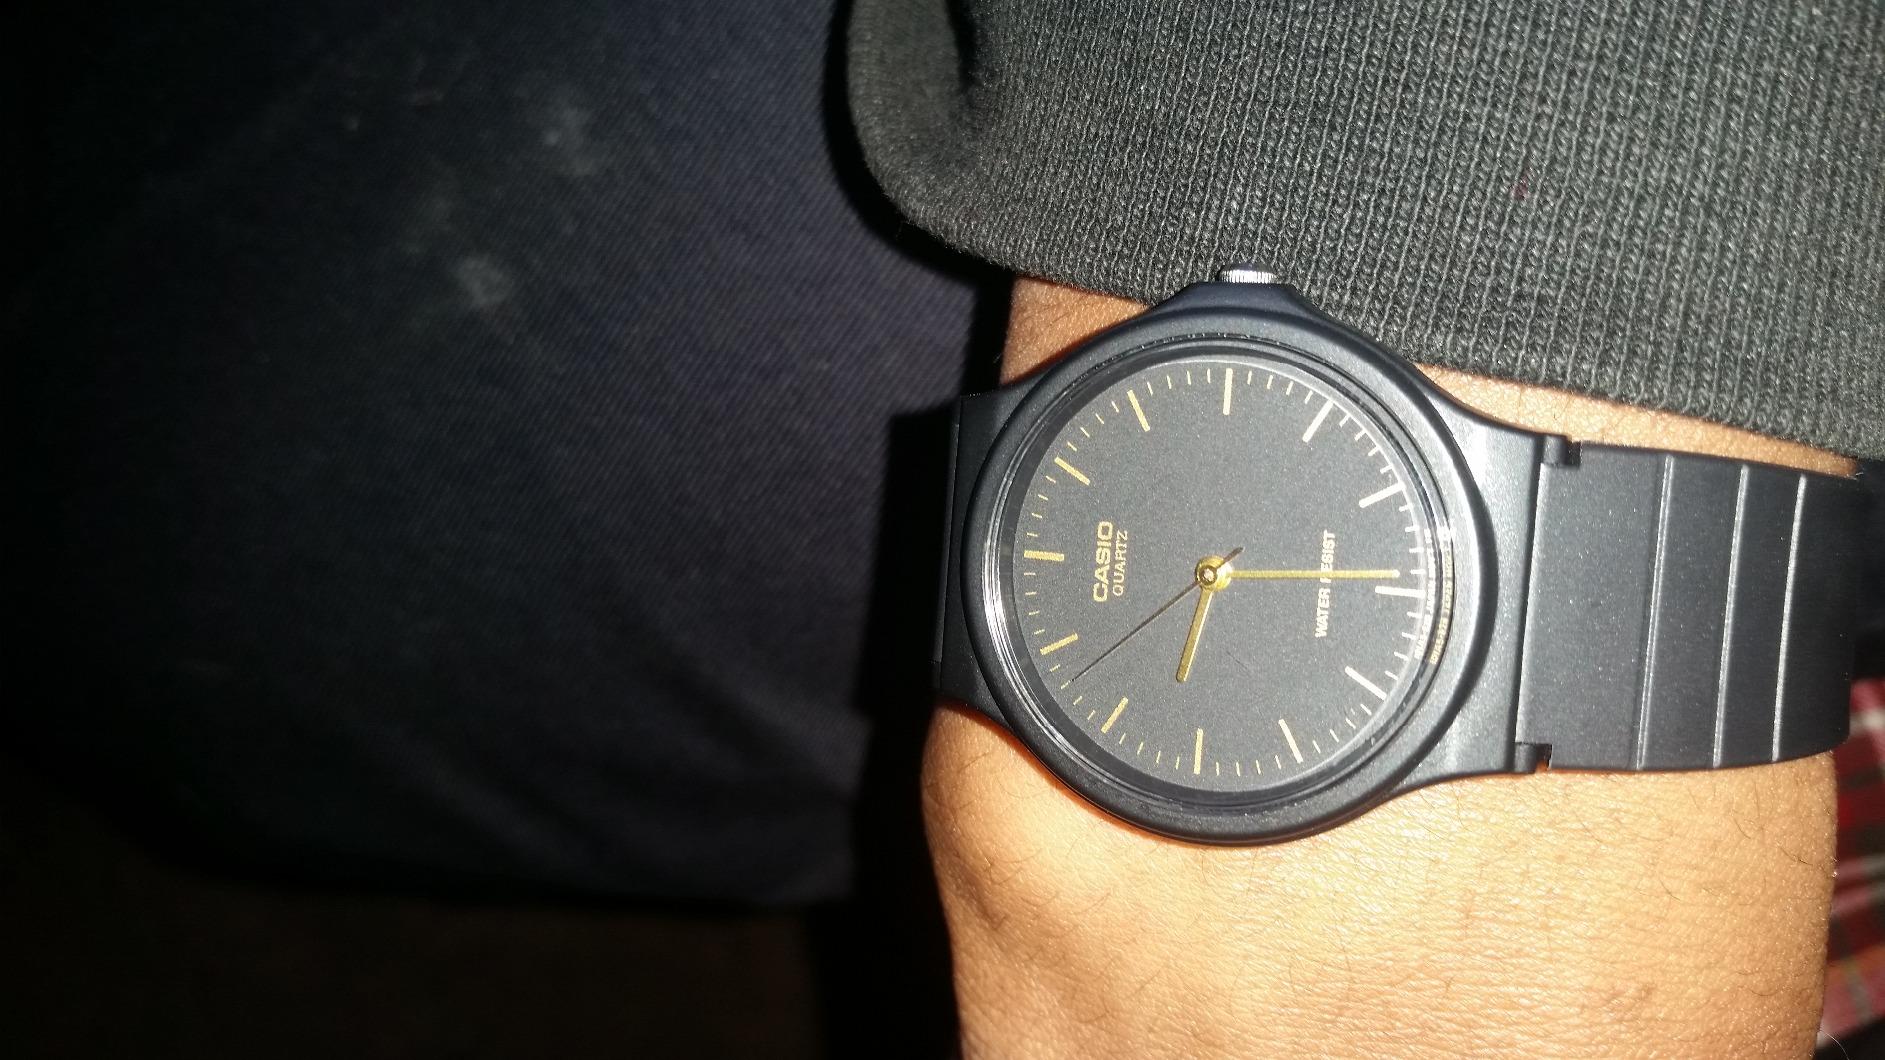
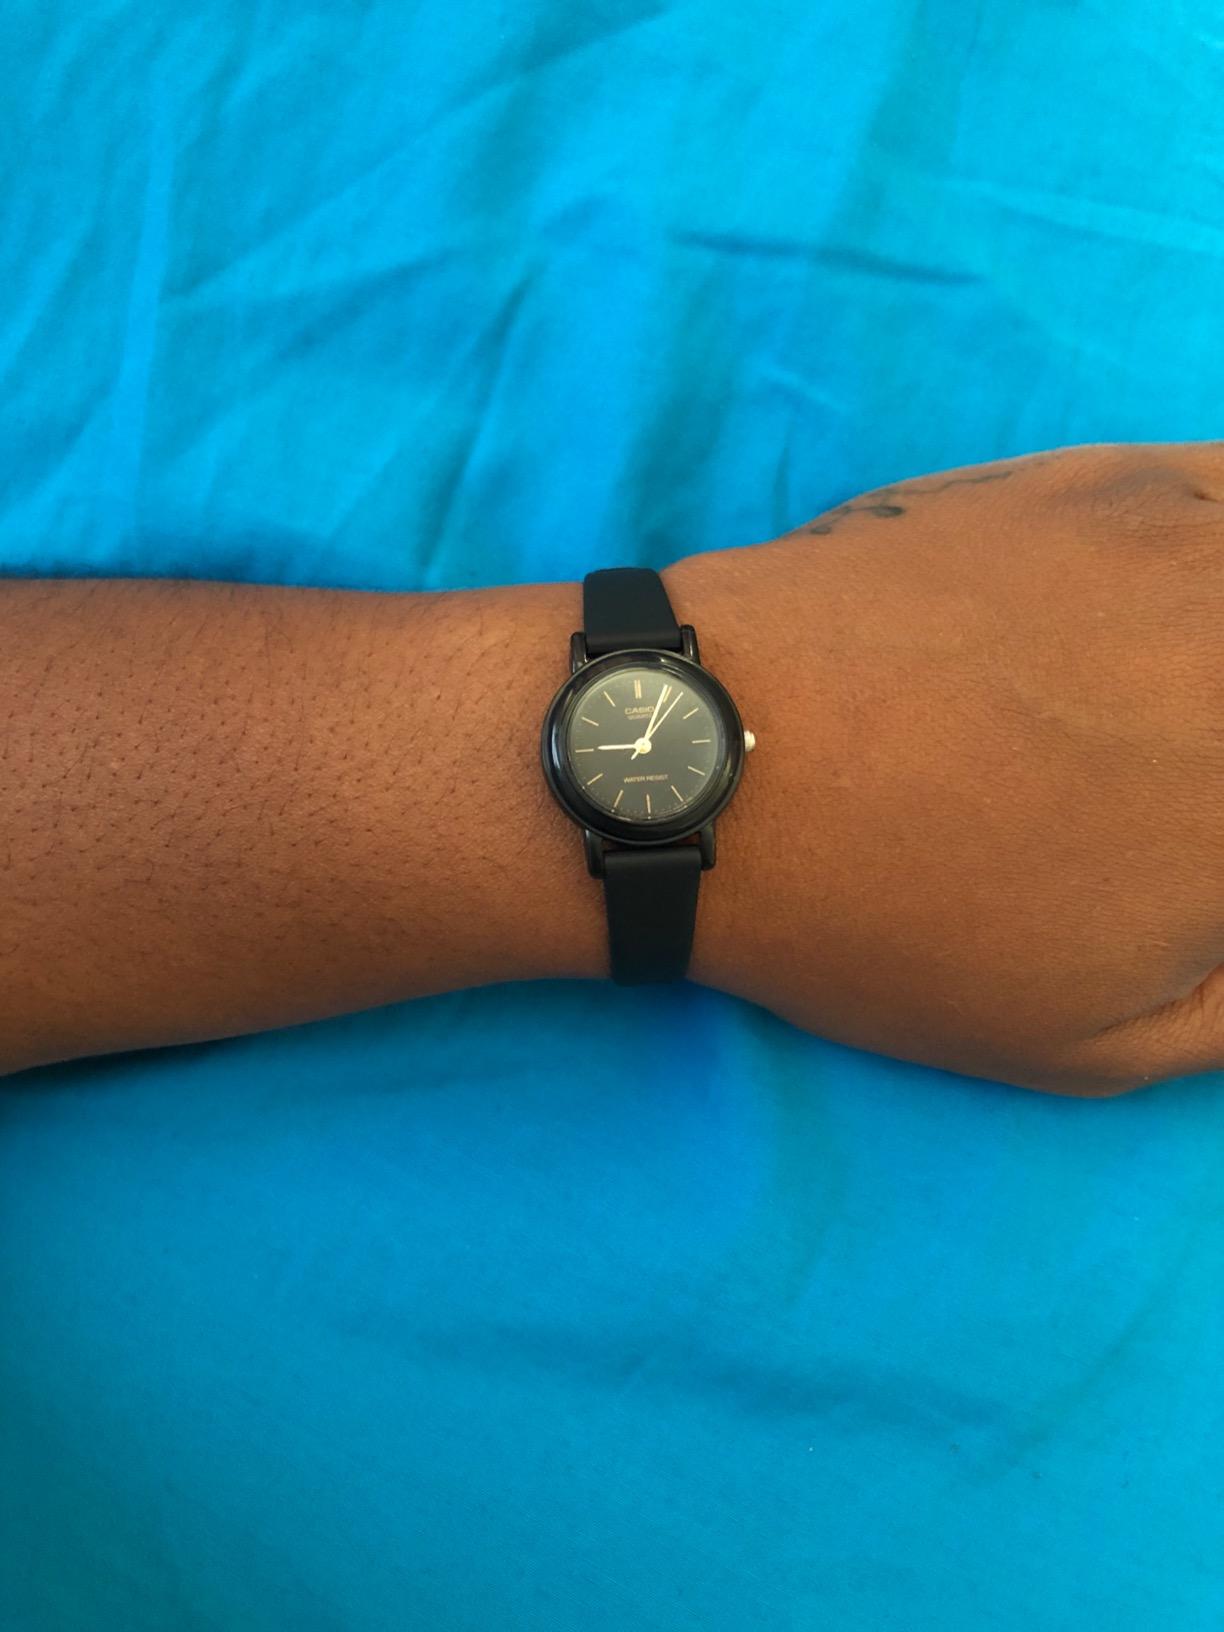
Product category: accessories_watch
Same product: no